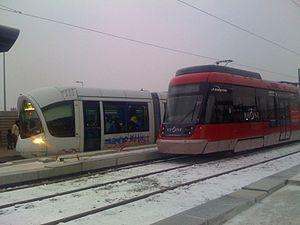
Une des rames de la ligne Rhônexpress (à Lyon) à la station Vaulx-en-Velin - La Soie, devant la rame Citadis de la ligne 3 du tramway de Lyon